All or Nothing (video game)

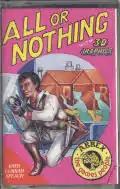

All or Nothing is an action-adventure game written by Paul Reynolds for the ZX Spectrum and released in 1984 by Abbex. The mission in "All or Nothing" is to retrieve secret files from an enemy camp and escape, all within a time limit. The game has an oblique display that utilises four cameras. If the character is obscured by an object, the camera will change automatically to keep the character in view.